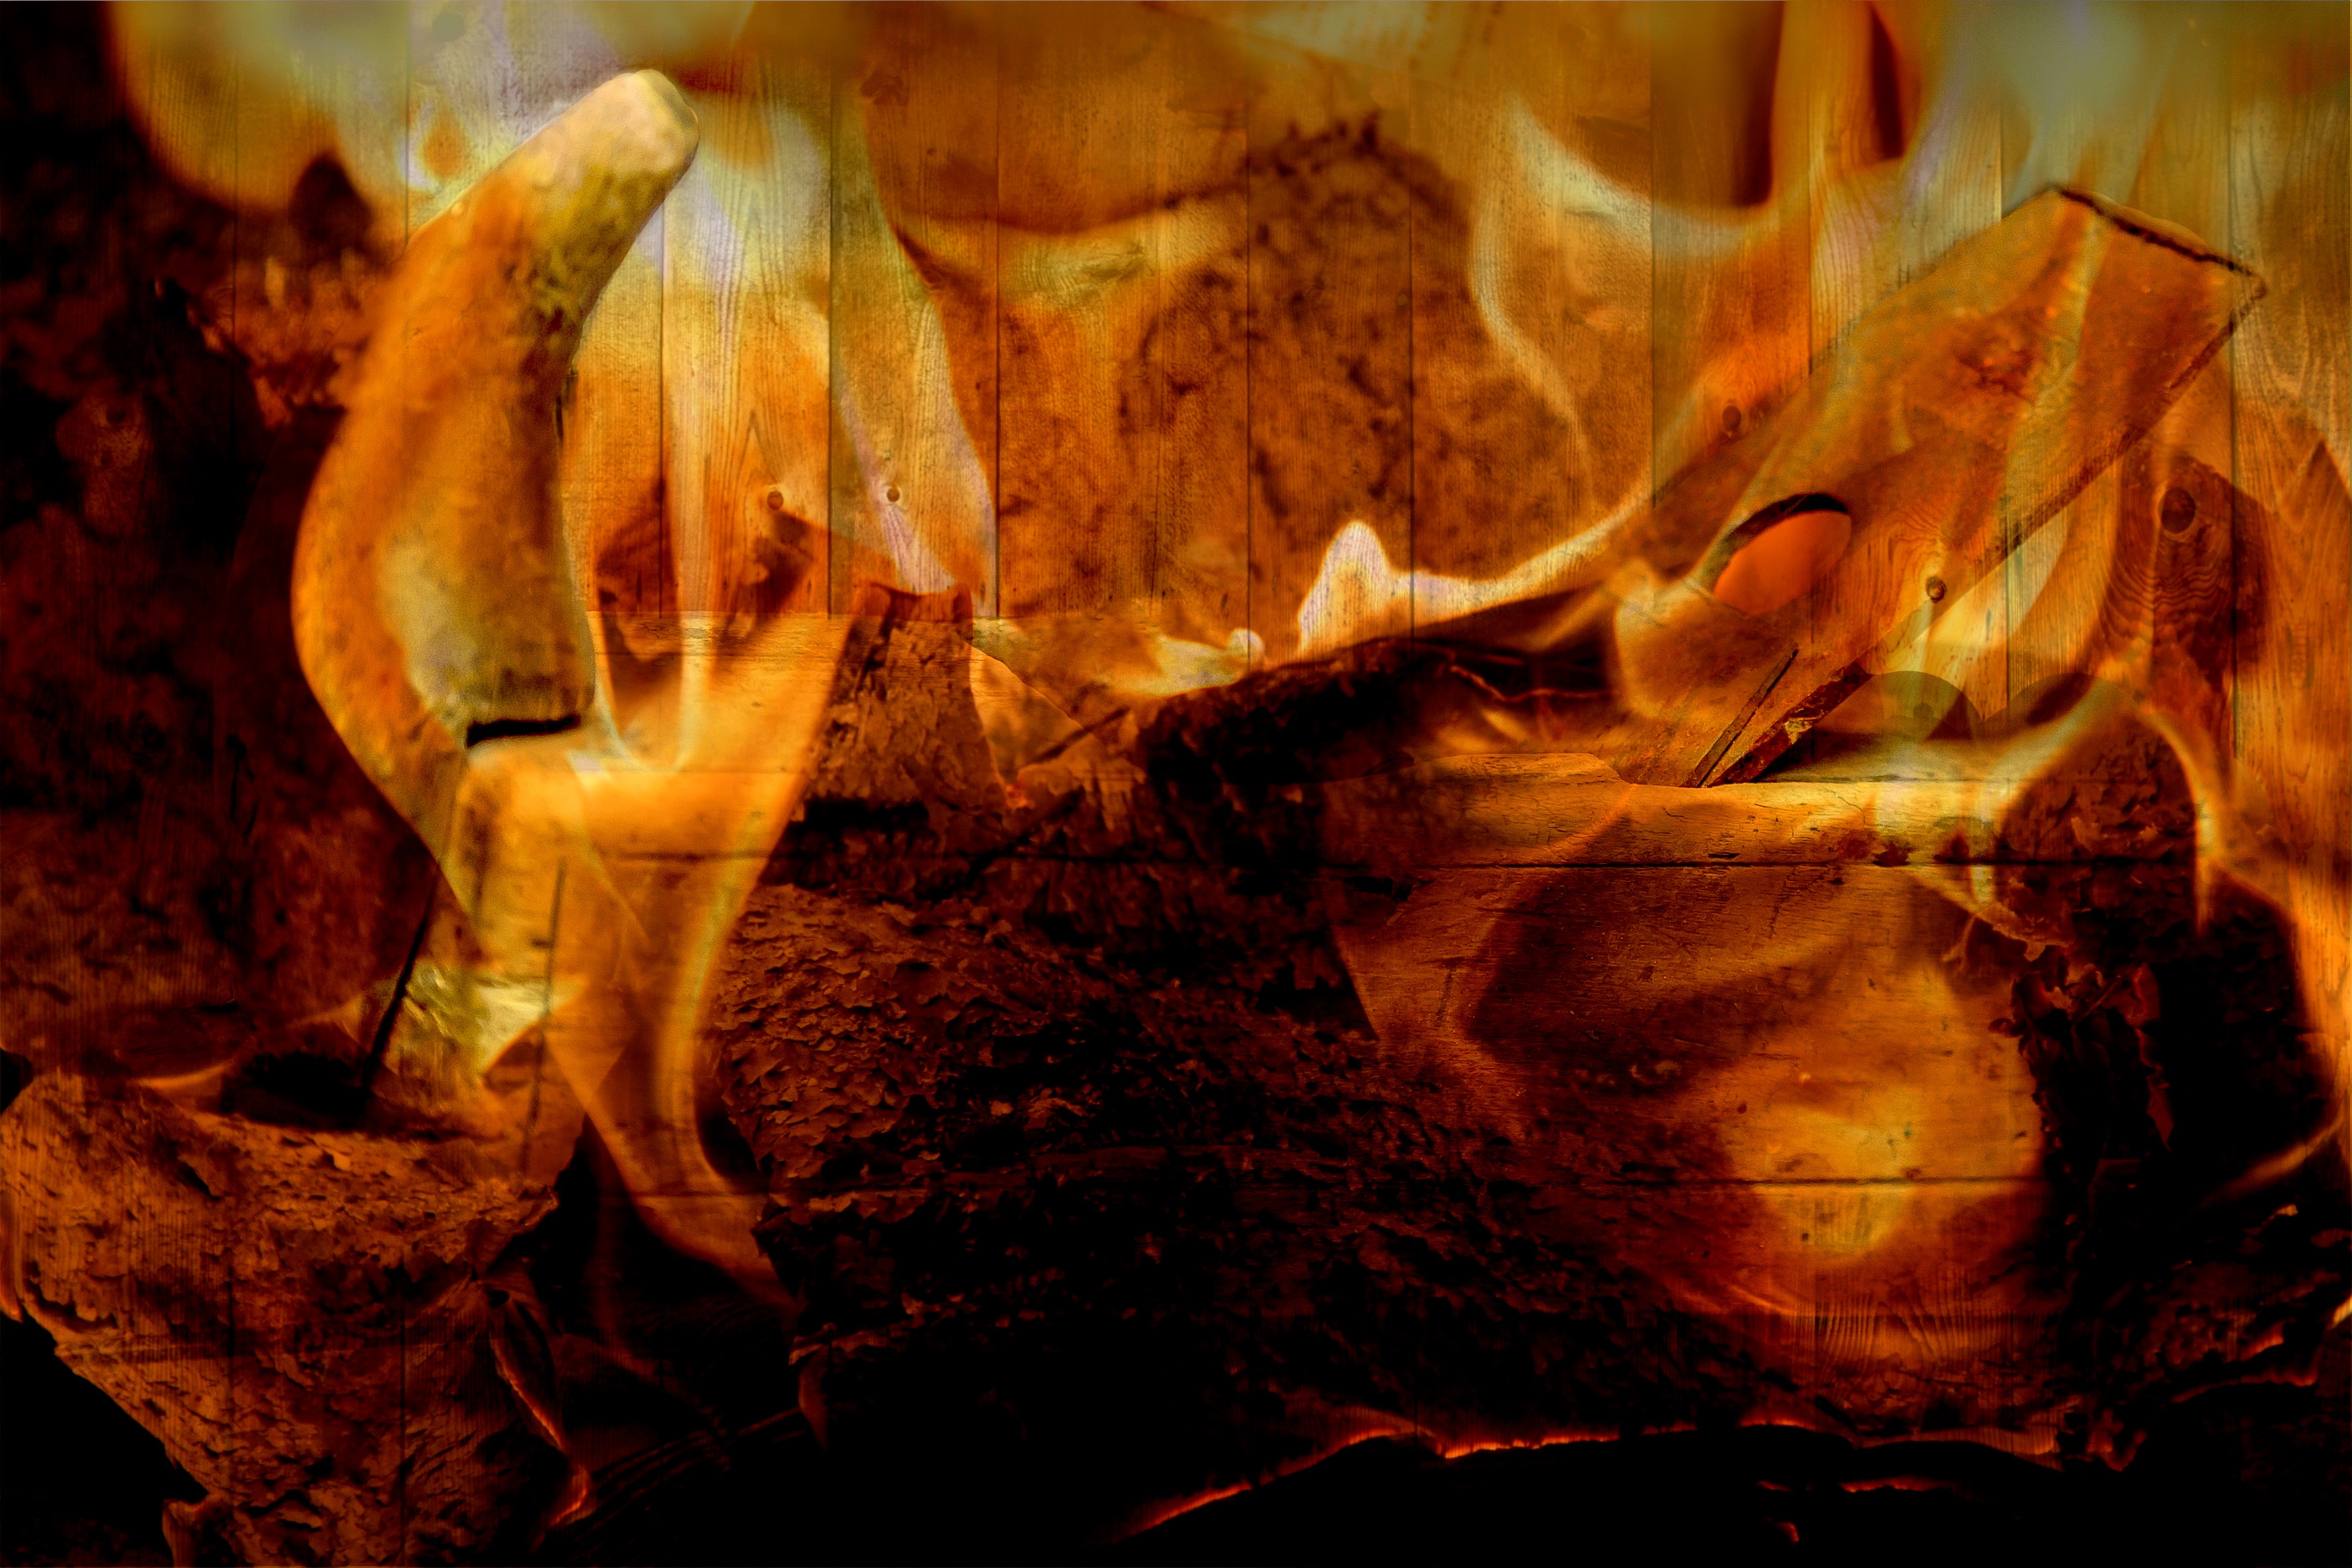
wood, leaf, flower, autumn, flame, fire, planer, mythology